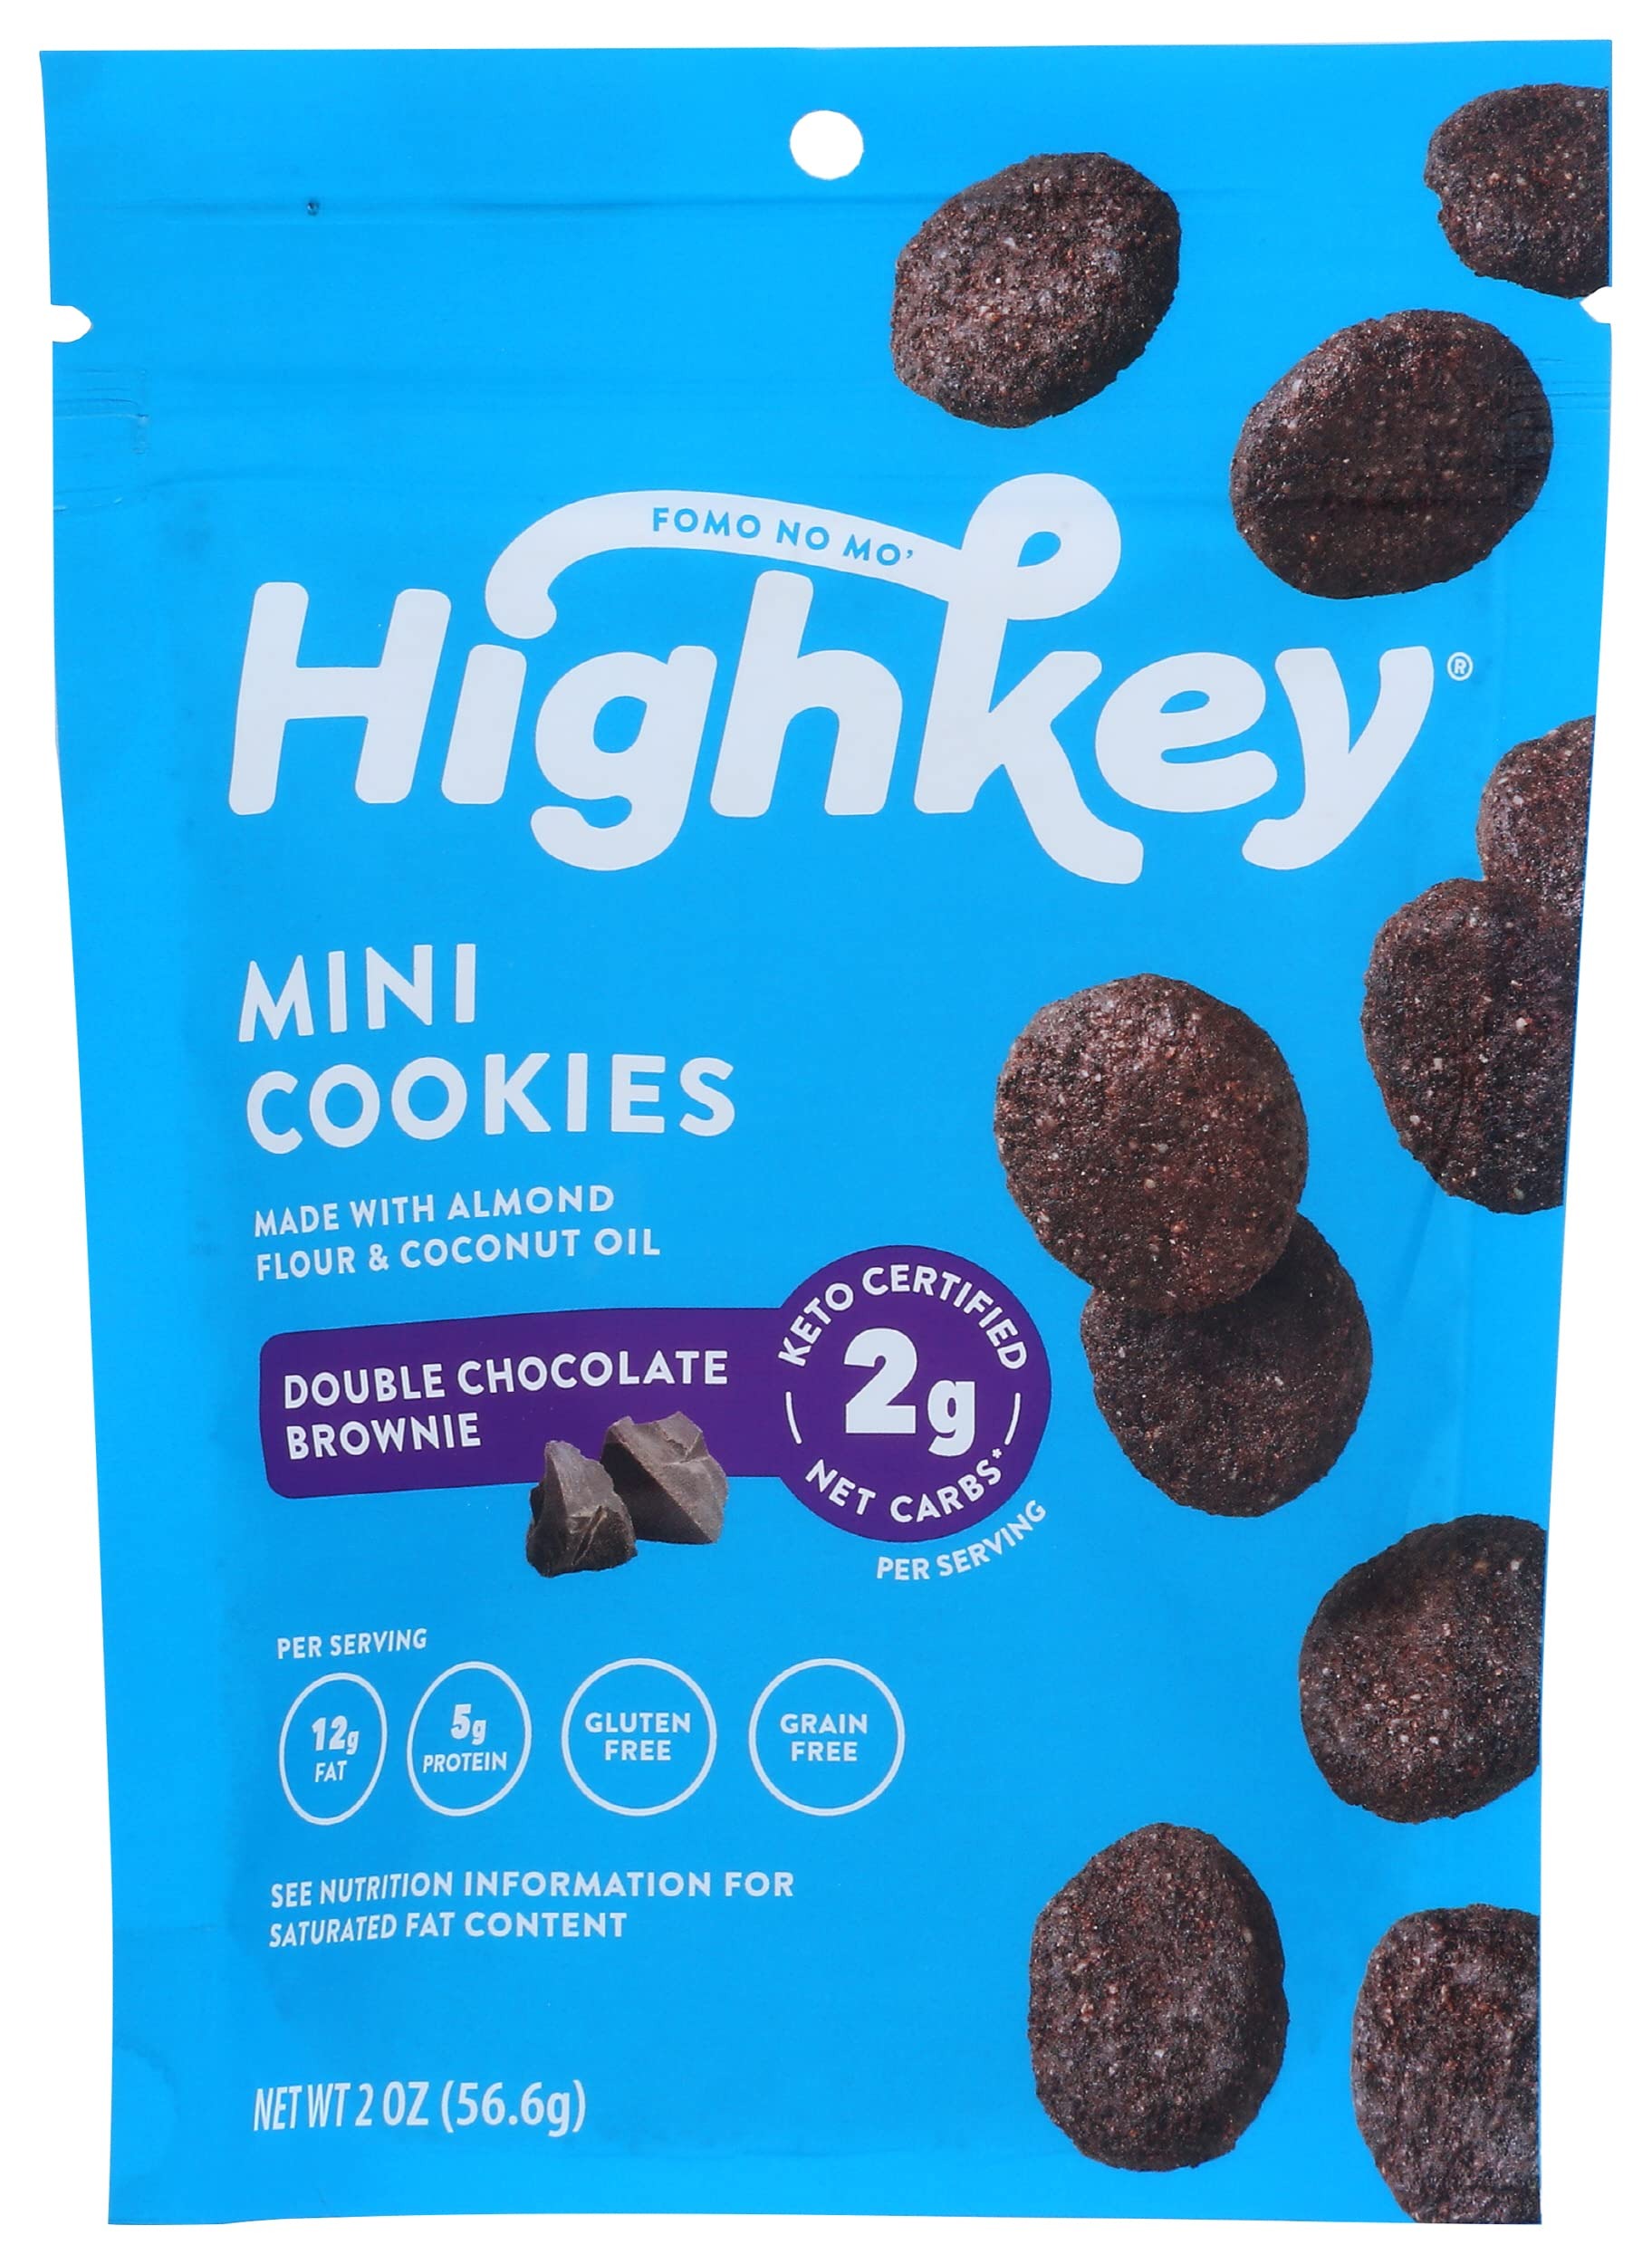
Item Name: Highkey Low Carb Brownie Bites - Keto Snack Gluten Free Desserts Diabetic Snacks Diet Friendly Foods Zero Sugar Dessert Treats Sugar Free Chocolate Cookies Sweets Healthy Keto Protein Brownies, 2 Oz (Pack of 6)
Bullet Point: Highkey Low Carb Brownie Bites - Keto Snack Gluten Free Desserts Diabetic Snacks Diet Friendly Foods Zero Sugar Dessert Treats Sugar Free Chocolate Cookies Sweets Healthy Keto Protein Brownies, 2 Oz (Pack of 6)
Value: 12.0
Unit: Ounce

Price: 35.12